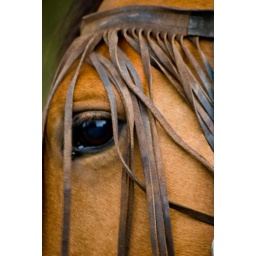
Found this and another horse in field as I was out walking dog, thought he had a nice face.